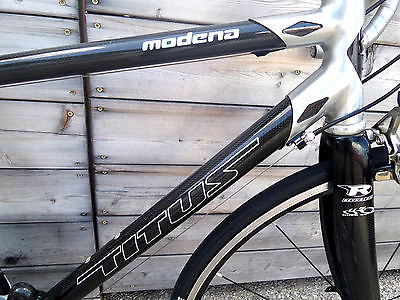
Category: bicycle